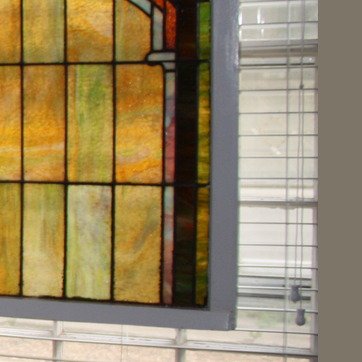
Material: glass